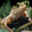
Label: frog